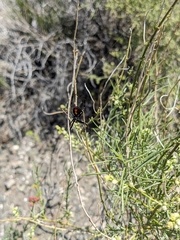
Species: Lactrodectus_hesperus